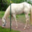
Label: horse